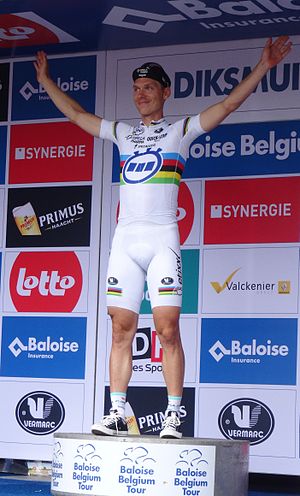
Belgien Rundt / Vindere af Belgien Rundt
Tony Martin har som den eneste vundet Belgien Rundt tre gange, her i 2014
Belgien Rundt er et firedages etapeløb indenfor landevejscykling som årligt bliver afholdt i Belgien.